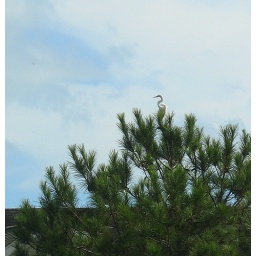
never seen a wading bird up in a tree before!! (snowy egret)